Molde Airport

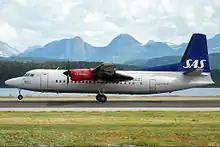
Scandinavian Commuter Fokker 50

Traffic hit 201,864 passengers in 1993. That year Busy Bee folded and their regional routes were taken over by Norwegian Air Shuttle, using the Fokker 50. The airline market was deregulated on 1 April 1994; thereafter any airline was free to fly any route in Norway. SAS chose initially to not take up the competition with Braathens out of Molde, and the only immediate effect was a slight hike in ticket prices. Later that year Braathens increased from three to four daily services to Oslo Airport, Fornebu. An air show was held at the airport on 30 June 1996, but it proved a failure due to overcast weather. The control tower was upgraded in 1997. As an interim solution a temporary tower was erected to serve in its place.